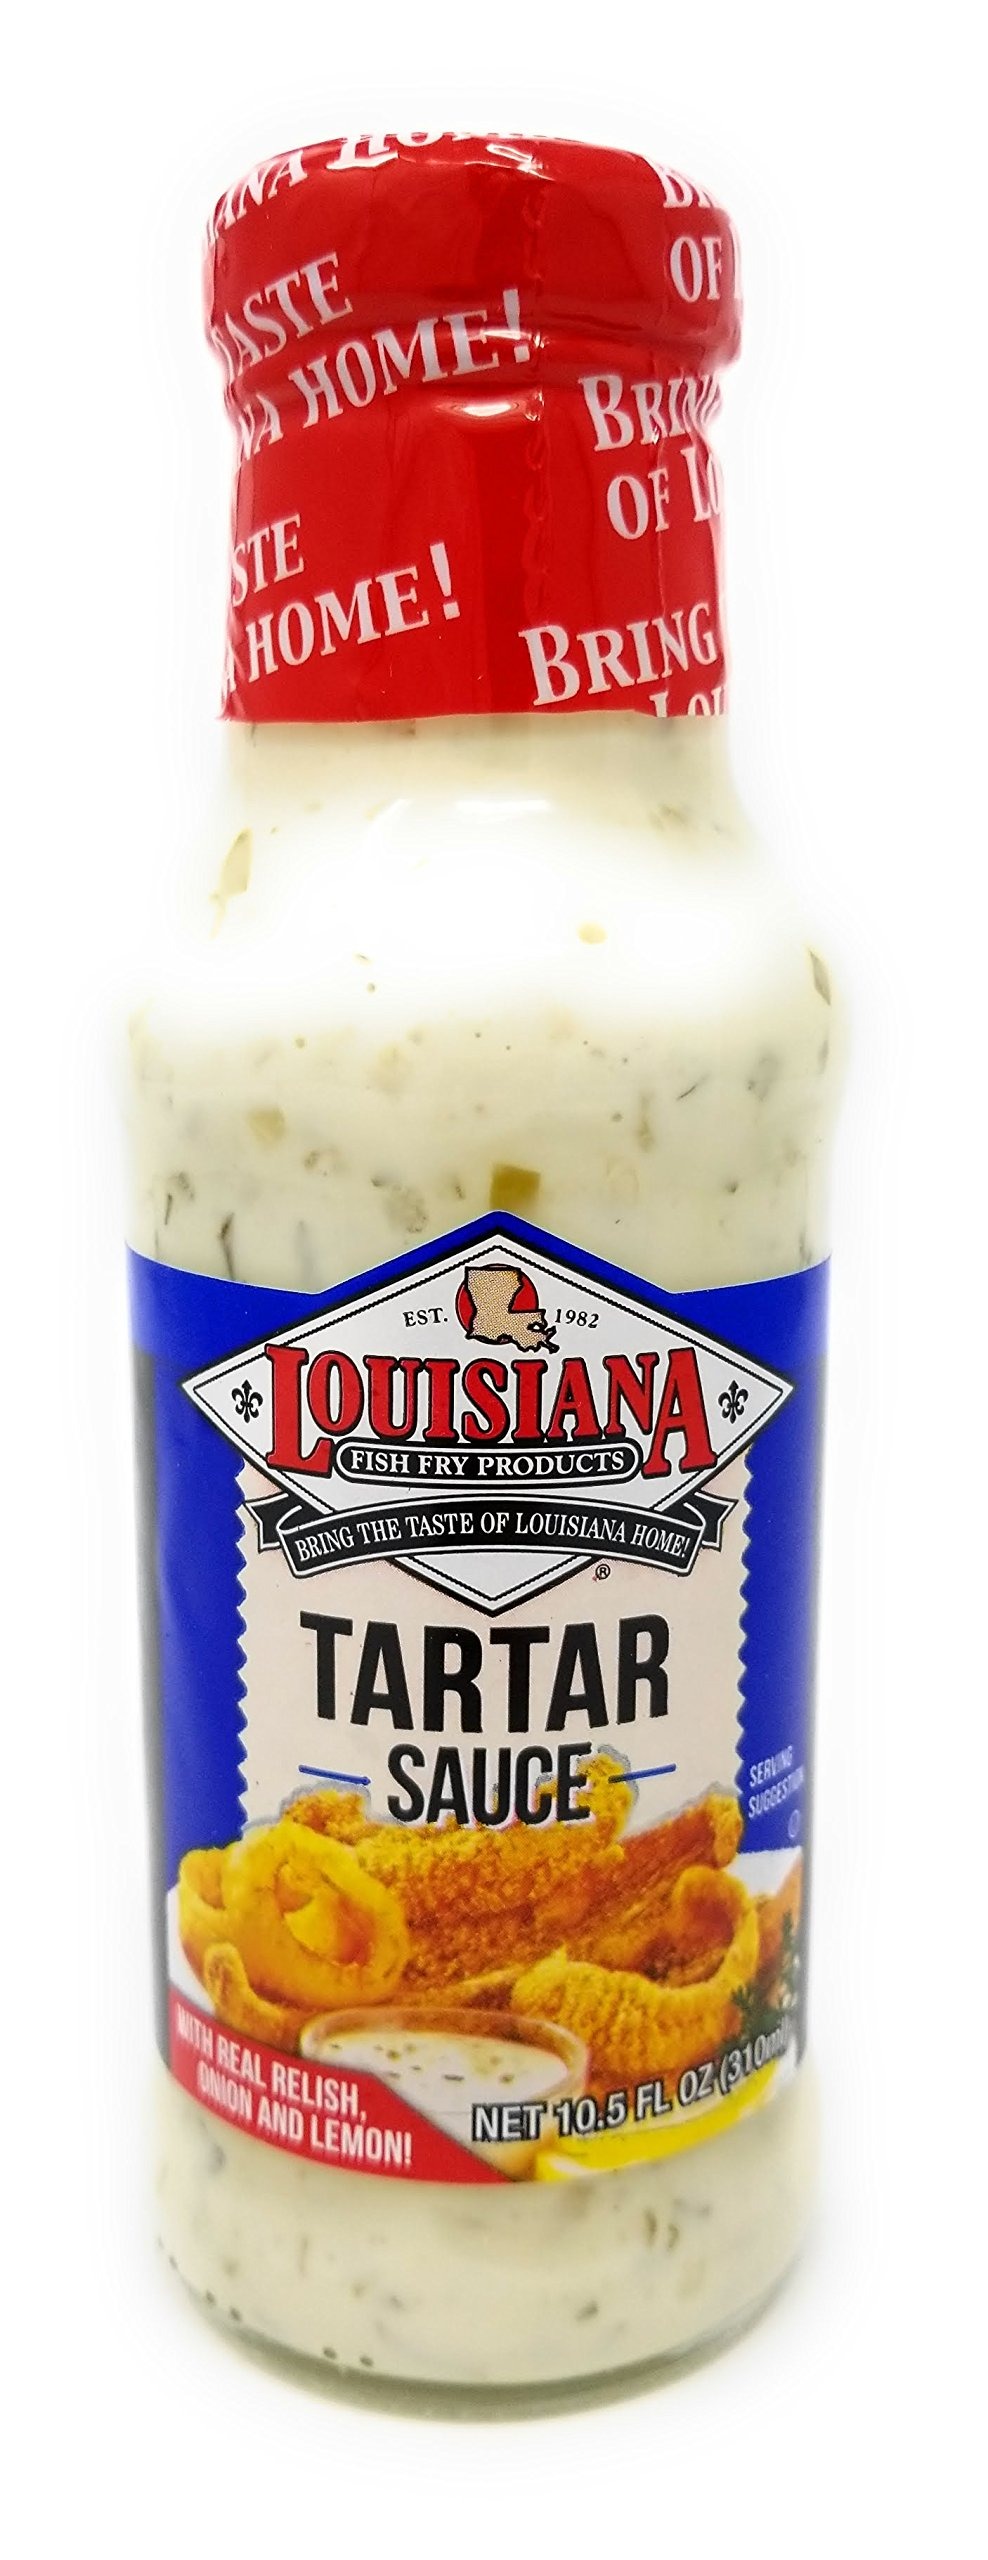
Item Name: Louisiana Fish Fry Tartar Sauce, 10.5oz - Pack of 2 - Classic Seafood Accompaniment
Bullet Point 1: Pack of 2 - 10.5oz jars for extra value
Bullet Point 2: Classic tartar sauce for fried seafood lovers
Bullet Point 3: Features lots of relish for a delightful texture
Bullet Point 4: A dash of lemon adds a zesty twist
Bullet Point 5: Subtle hint of onion enhances the flavor profile
Bullet Point 6: Crafted to complement fried fish, shrimp, and more
Bullet Point 7: Enjoy the taste of homemade tartar sauce without the effort
Product Description: Enhance the flavor of your favorite fried seafood dishes with Louisiana Fish Fry Tartar Sauce. This Pack of 2 - 10.5oz jars brings you a classic accompaniment that's sure to delight seafood lovers. Our tartar sauce is expertly crafted with the perfect balance of ingredients, including lots of relish to add a delightful texture. A dash of lemon provides a zesty twist that brightens up the palate, while a subtle hint of onion enhances the overall flavor profile. Whether you're enjoying crispy fried fish, succulent shrimp, or other seafood delights, our tartar sauce is designed to complement and elevate the taste of your meal. The creamy and tangy qualities of this sauce make it a popular choice among seafood enthusiasts. With this Pack of 2, you'll have plenty of tartar sauce to enjoy multiple seafood feasts. It's the perfect pantry staple to have on hand whenever you're craving that classic touch to enhance your meals. Louisiana Fish Fry Tartar Sauce delivers the taste of homemade goodness without the effort. You'll swear it's made from scratch as you savor each spoonful alongside your fried seafood creations. Elevate your dining experience with this flavorful tartar sauce that adds the finishing touch of excellence to your seafood dishes.
Value: 21.0
Unit: Fl Oz

Price: 8.99